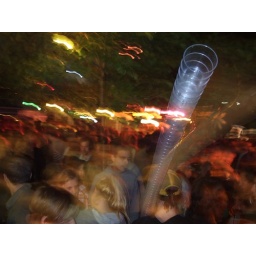
The guy in the yellow hat is carrying a stack of plastic cups about 10 feet long